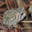
Label: frog